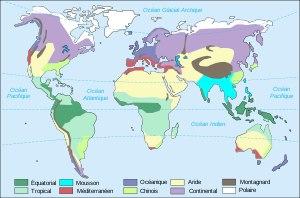
La viticulture est l'activité agricole consistant à cultiver une certaine variété de vigne produisant un fruit pour la consommation humaine : le raisin. Les vignes cultivées en viticulture sont des cultivars de sous-espèces du genre Vitis dénommés cépages.
Une zone géographique est une portion identifiée de la surface terrestre à laquelle on attribue du sens en lui associant des caractéristiques géographiques particulières, notamment pour la constituer en un espace distinct du reste de l'espace géographique ou région. L'identification d'une zone géographique est donc liée à une activité interprétative à partir de la science géographique à travers laquelle une zone géographique peut être définie sur des critères physiques ou humains. Les critères retenus pour définir une zone géographique sous-tendent que ceux-ci lui assurent une certaine homogénéité et une identité qui légitiment sa délimitation. La clarté d'une définition de zone géographique peut être altérée si y sont mélangées différentes caractéristiques physiques ou humaines. La carte géographique est un outil privilégié pour représenter les zones géographiques.
Deborah Rachel Coen est une historienne des sciences américaine.
Le climat montagnard est un climat propre aux diverses régions de montagne, indépendamment de la zone climatique où elles se situent. Il se caractérise par des hivers froids et des étés frais et humides.
Les sciences de l'atmosphère désignent le terme général utilisé pour désigner l'étude de l'atmosphère, ses procédés, les effets que d'autres systèmes ont sur l'atmosphère, ainsi que les effets qu'a l'atmosphère sur ces mêmes systèmes. La météorologie inclut la chimie atmosphérique et la physique de l'atmosphère, et se concentre principalement sur les prévisions météorologiques. La climatologie s'intéresse à l'étude des changements de l'atmosphère de sorte à définir des climats moyens ainsi que leur évolution au cours du temps, que celle-ci soit due à des causes naturelles ou à des causes anthropiques. L'aéronomie concerne l'étude des couches supérieures de l'atmosphère où la dissociation et l'ionisation sont importantes. Les sciences de l'atmosphère s'étendent aussi au domaine de la planétologie, ainsi qu'à l'étude des atmosphères des autres planètes du système solaire.
Le climat tropical est un type de climat présent entre les tropiques, généralement jusqu'à 14 degrés de latitude nord et sud.
Un fruit tropical est défini comme un fruit provenant de régions au climat tropical ou subtropical et équatorial. Les fruits tropicaux ont comme caractéristique commune de ne pas supporter le froid et peuvent être endommagés ou voir leur développement altéré lorsque la température chute en dessous de 4 °C.
Le climat polaire est un type de climat caractérisé par des températures froides toute l'année, sans chaleur estivale et avec des hivers glaciaux. Les températures moyennes du mois le plus chaud ne sont jamais supérieures à 10 °C, ce qui correspond à la limite des arbres. Il entraîne l'existence d'un pergélisol et ne permet aucune agriculture. Ce climat est caractéristique des côtes nord de l'Amérique du Nord, de l'Europe et de l'Asie, ainsi que du Groenland, de l'Arctique et de l'Antarctique.
Iqaluit est la capitale et la plus grande ville du territoire du Nunavut, au Canada. Les habitants d'Iqaluit s'appellent les Iqalummiut, -miuq étant un suffixe usuel des langues inuites pour désigner les habitants d'un lieu.
La climatologie est l'étude du climat et de l'état moyen de l'atmosphère, c'est-à-dire la succession des conditions météorologiques sur de longues périodes dans le temps. Il s'agit d'une branche combinée de la géographie physique et de la météorologie, l'étude du temps à court terme étant le domaine de la météorologie opérationnelle. Un climatologue, ou climatologiste, est un spécialiste qui fait l'étude des variations locales et temporelles des climats grâce aux statistiques des données provenant de plusieurs domaines qui affectent le climat.
Le système climatique est l'ensemble des interactions entre l'atmosphère, l'océan, la cryosphère, la lithosphère et la biosphère de la Terre, qui sous l'effet du rayonnement solaire, détermine le climat de la planète.
Le climat subtropical humide selon la Classification de Köppen, est une zone climatique tempérée caractérisée par des étés chauds et humides. Ce climat est soit dépourvu de saison sèche, soit connaît une saison sèche en période froide par opposition au climat méditerranéen dont la saison sèche est centrée en été. Ses hivers sont courts mais pouvant aller de très frais à très doux. Les masses d'air étant caractérisées par des flux méridiens, les températures peuvent augmenter ou chuter très brutalement.
Le prix Pfizer est une distinction décernée chaque année par l’History of Science Society. Fondé en 1958 et décerné pour la première fois en 1959, le prix récompense « un livre exceptionnel sur l'histoire des sciences » paru dans les trois années précédentes en anglais.